Héctor Herrera

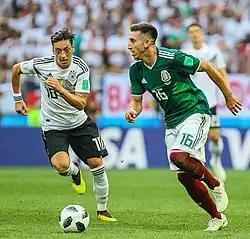
Herrera (right) playing against Germany at the 2018 FIFA World Cup

In 2012, Herrera was called up by coach José Manuel de la Torre to play for Mexico in the World Cup qualifiers against Guyana on 12 October and El Salvador on 16 October. He made his senior national team debut against El Salvador, a 2–0 win for Mexico.